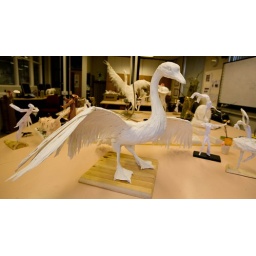
The swan - made from kitchen towel over a wire frame.